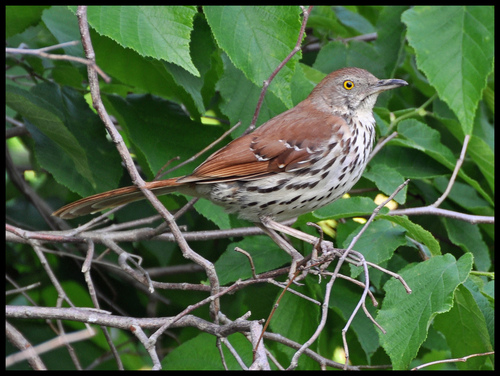
this bird has a white breast and belly with black markings, a golden eye, a curved beak, and brown wings, tail, and crown.
this bird is brown and has white on its chest and has a long, pointy beak.
this is a bird with a white belly, a brown back and a yellow eye.
this bird has a brown overall body color with other shades of brown streaks its under body.
this brown bird has a long beak and a black and white dotted chest.
this bird is brown with black and white and has a long, pointy beak.
this bird is white and brown in color, with a brown beak.
the bird has a yellow eyering, spotted belly and brown back.
this particular bird has a belly that is white with black spots
this bird has a white and black speckled breast and belly, brown crown, wings, and tail, and yellow eyes.
Species: Brown Thrasher